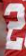
Number: 2